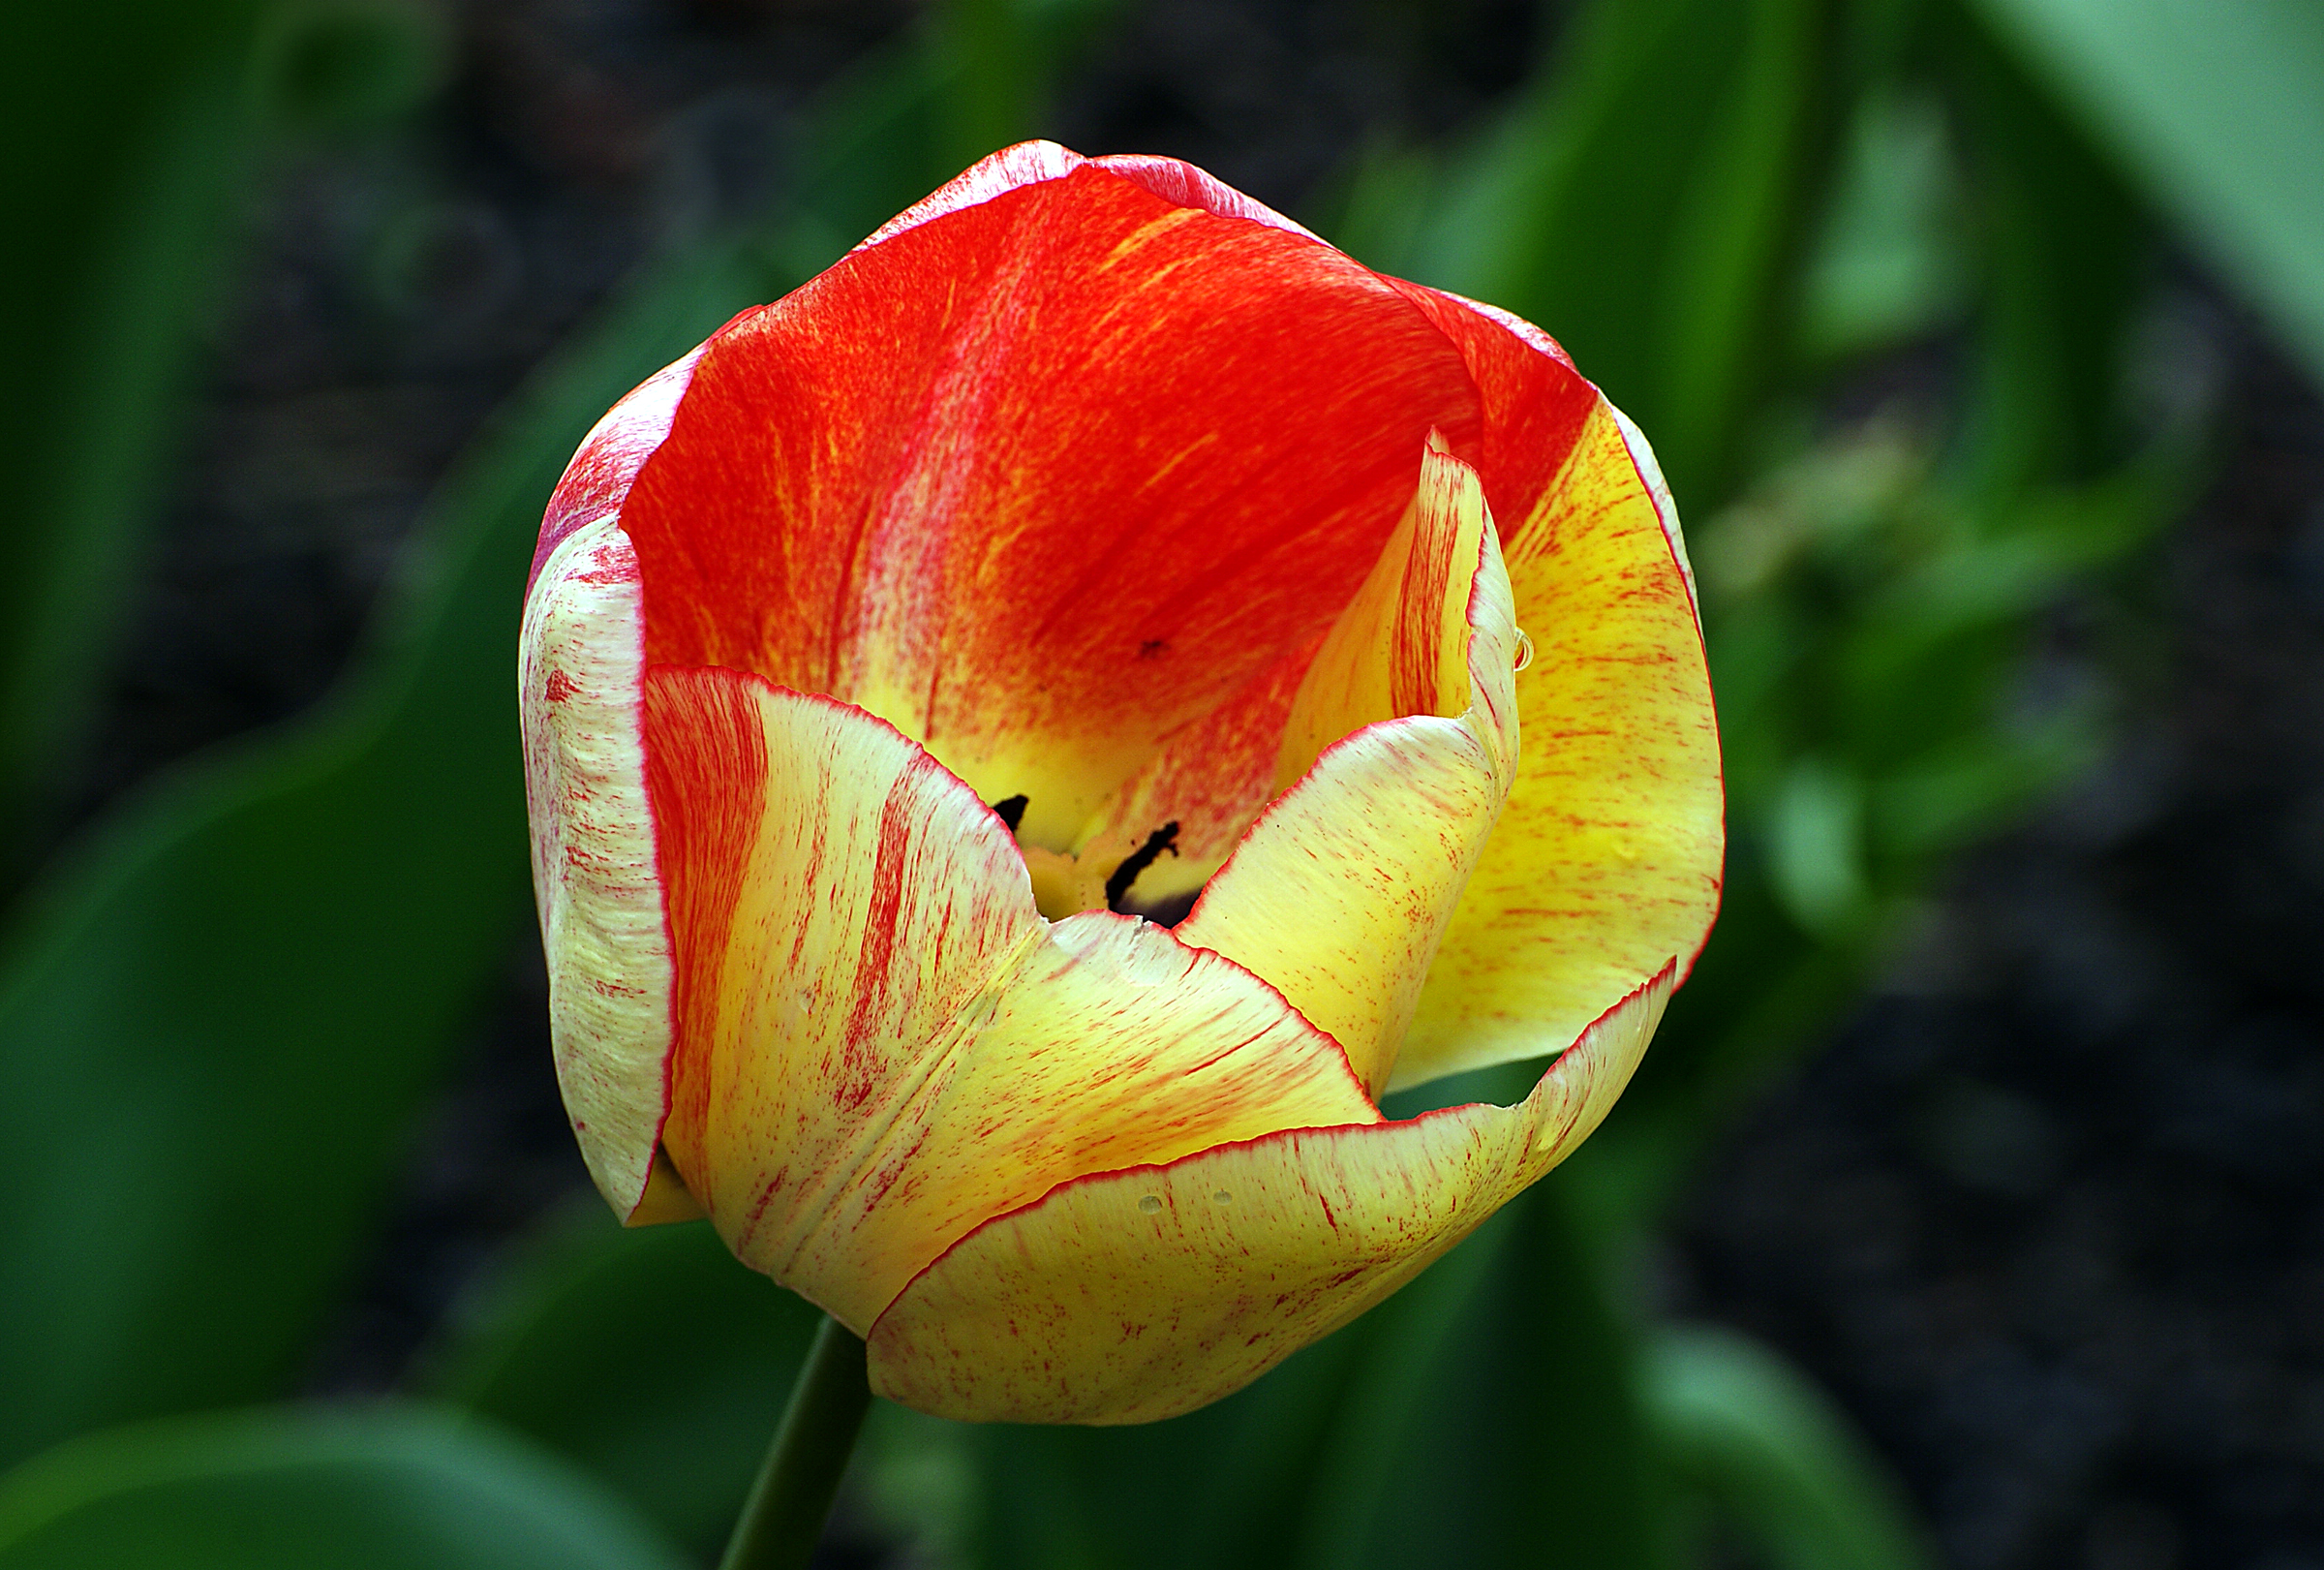
plant, flower, petal, tulip, orange, bulb, botany, yellow, flora, flowers, close up, publicdomain, macro photography, flowering plant, lily family, plant stem, land plant